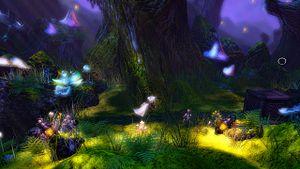
Trine est un jeu vidéo développé par le studio finlandais Frozenbyte, et publié en 2009 pour Windows, Mac OS X, Linux, et PlayStation 3, via le PlayStation Network. Il s’agit d’un jeu de plates-formes mêlant action et réflexion et faisant appel à la physique. Le joueur incarne trois personnages, un Chevalier, une Voleuse et un Magicien, liés ensemble par un artefact magique, le Trine, et évoluant au cœur d’un univers médiéval-fantastique. Il a connu trois suites portant le nom de Trine 2 puis Trine 3: The Artifacts of Power ainsi que Trine 4: The Nightmare Prince.
Trine 3: The Artifacts of Power est un jeu vidéo de plates-formes et de réflexion développé et édité par Frozenbyte, sorti en 2015 sur Linux, Windows, Mac OS et PlayStation 4.